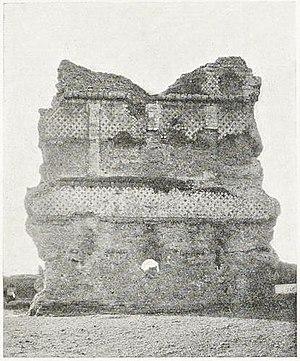
Les Sampsigéramides sont la dynastie fondée par Sampsigéram, « phylarque des Éméséniens » que Pompée avait soumis à la République romaine et qui, d'après Strabon, s'était allié en 47 av. J.-C. avec son fils Jamblique à Quintus Caecilius Bassus contre Jules César. Aréthuse était leur « lieu très-fort ». Ainsi que l'ont expliqué Maamoun Abdulkarim et Oriol Olesti-Vila, « la dynastie des Sampsigéramides a joué un rôle politique important dans les dernières années du royaume séleucide et les premières années de l'occupation romaine.
Homs [ɔms] est une ville de Syrie, située sur l'Oronte à la sortie d'un lac artificiel, au centre d'une plaine vaste et fertile qui s'étend, à environ 500 mètres d'altitude, au débouché septentrional de la vallée de la Bekaa. Ce site constitue un carrefour des axes qui relient — du sud au nord — Damas à Alep et — d'est en ouest, via une trouée naturelle dans la double barrière montagneuse qui longe le littoral levantin — l'oasis de Palmyre à la mer Méditerranée. Capitale d'un gouvernorat frontalier avec l'Irak, la Jordanie et le Liban et le plus étendu du pays, Homs était en 2017 la troisième ville la plus peuplée de Syrie, avec 775 404 habitants, appelés en français les Homsiotes.
Le mausolée d'Émèse est un des noms donnés à un monument qui se trouvait encore au XVIIIᵉ siècle « à 400 pas de la ville [de Homs, en Syrie], en tirant du côté de l'ouest ». Ses restes furent détruits à la dynamite vers 1911, pour faire place à un dépôt de pétrole. Il était, d'après Pierre Belon, « inscrit des lettres grecques d'un épitaphe de Caius Cæsar » — ce qui pourrait avoir fait de lui un cénotaphe de Caius Julius Caesar Vipsanianus — mais l'affirmation de Pierre Belon est certainement erronée selon certains auteurs.
Caius Julius Alexion est le père du constructeur du mausolée d'Émèse, connu par une inscription grecque « qu'on affirme avoir appartenu au monument » et la copie de celle-ci par le docteur Skender Effendi, qui ont été reproduites par William Henry Waddington :